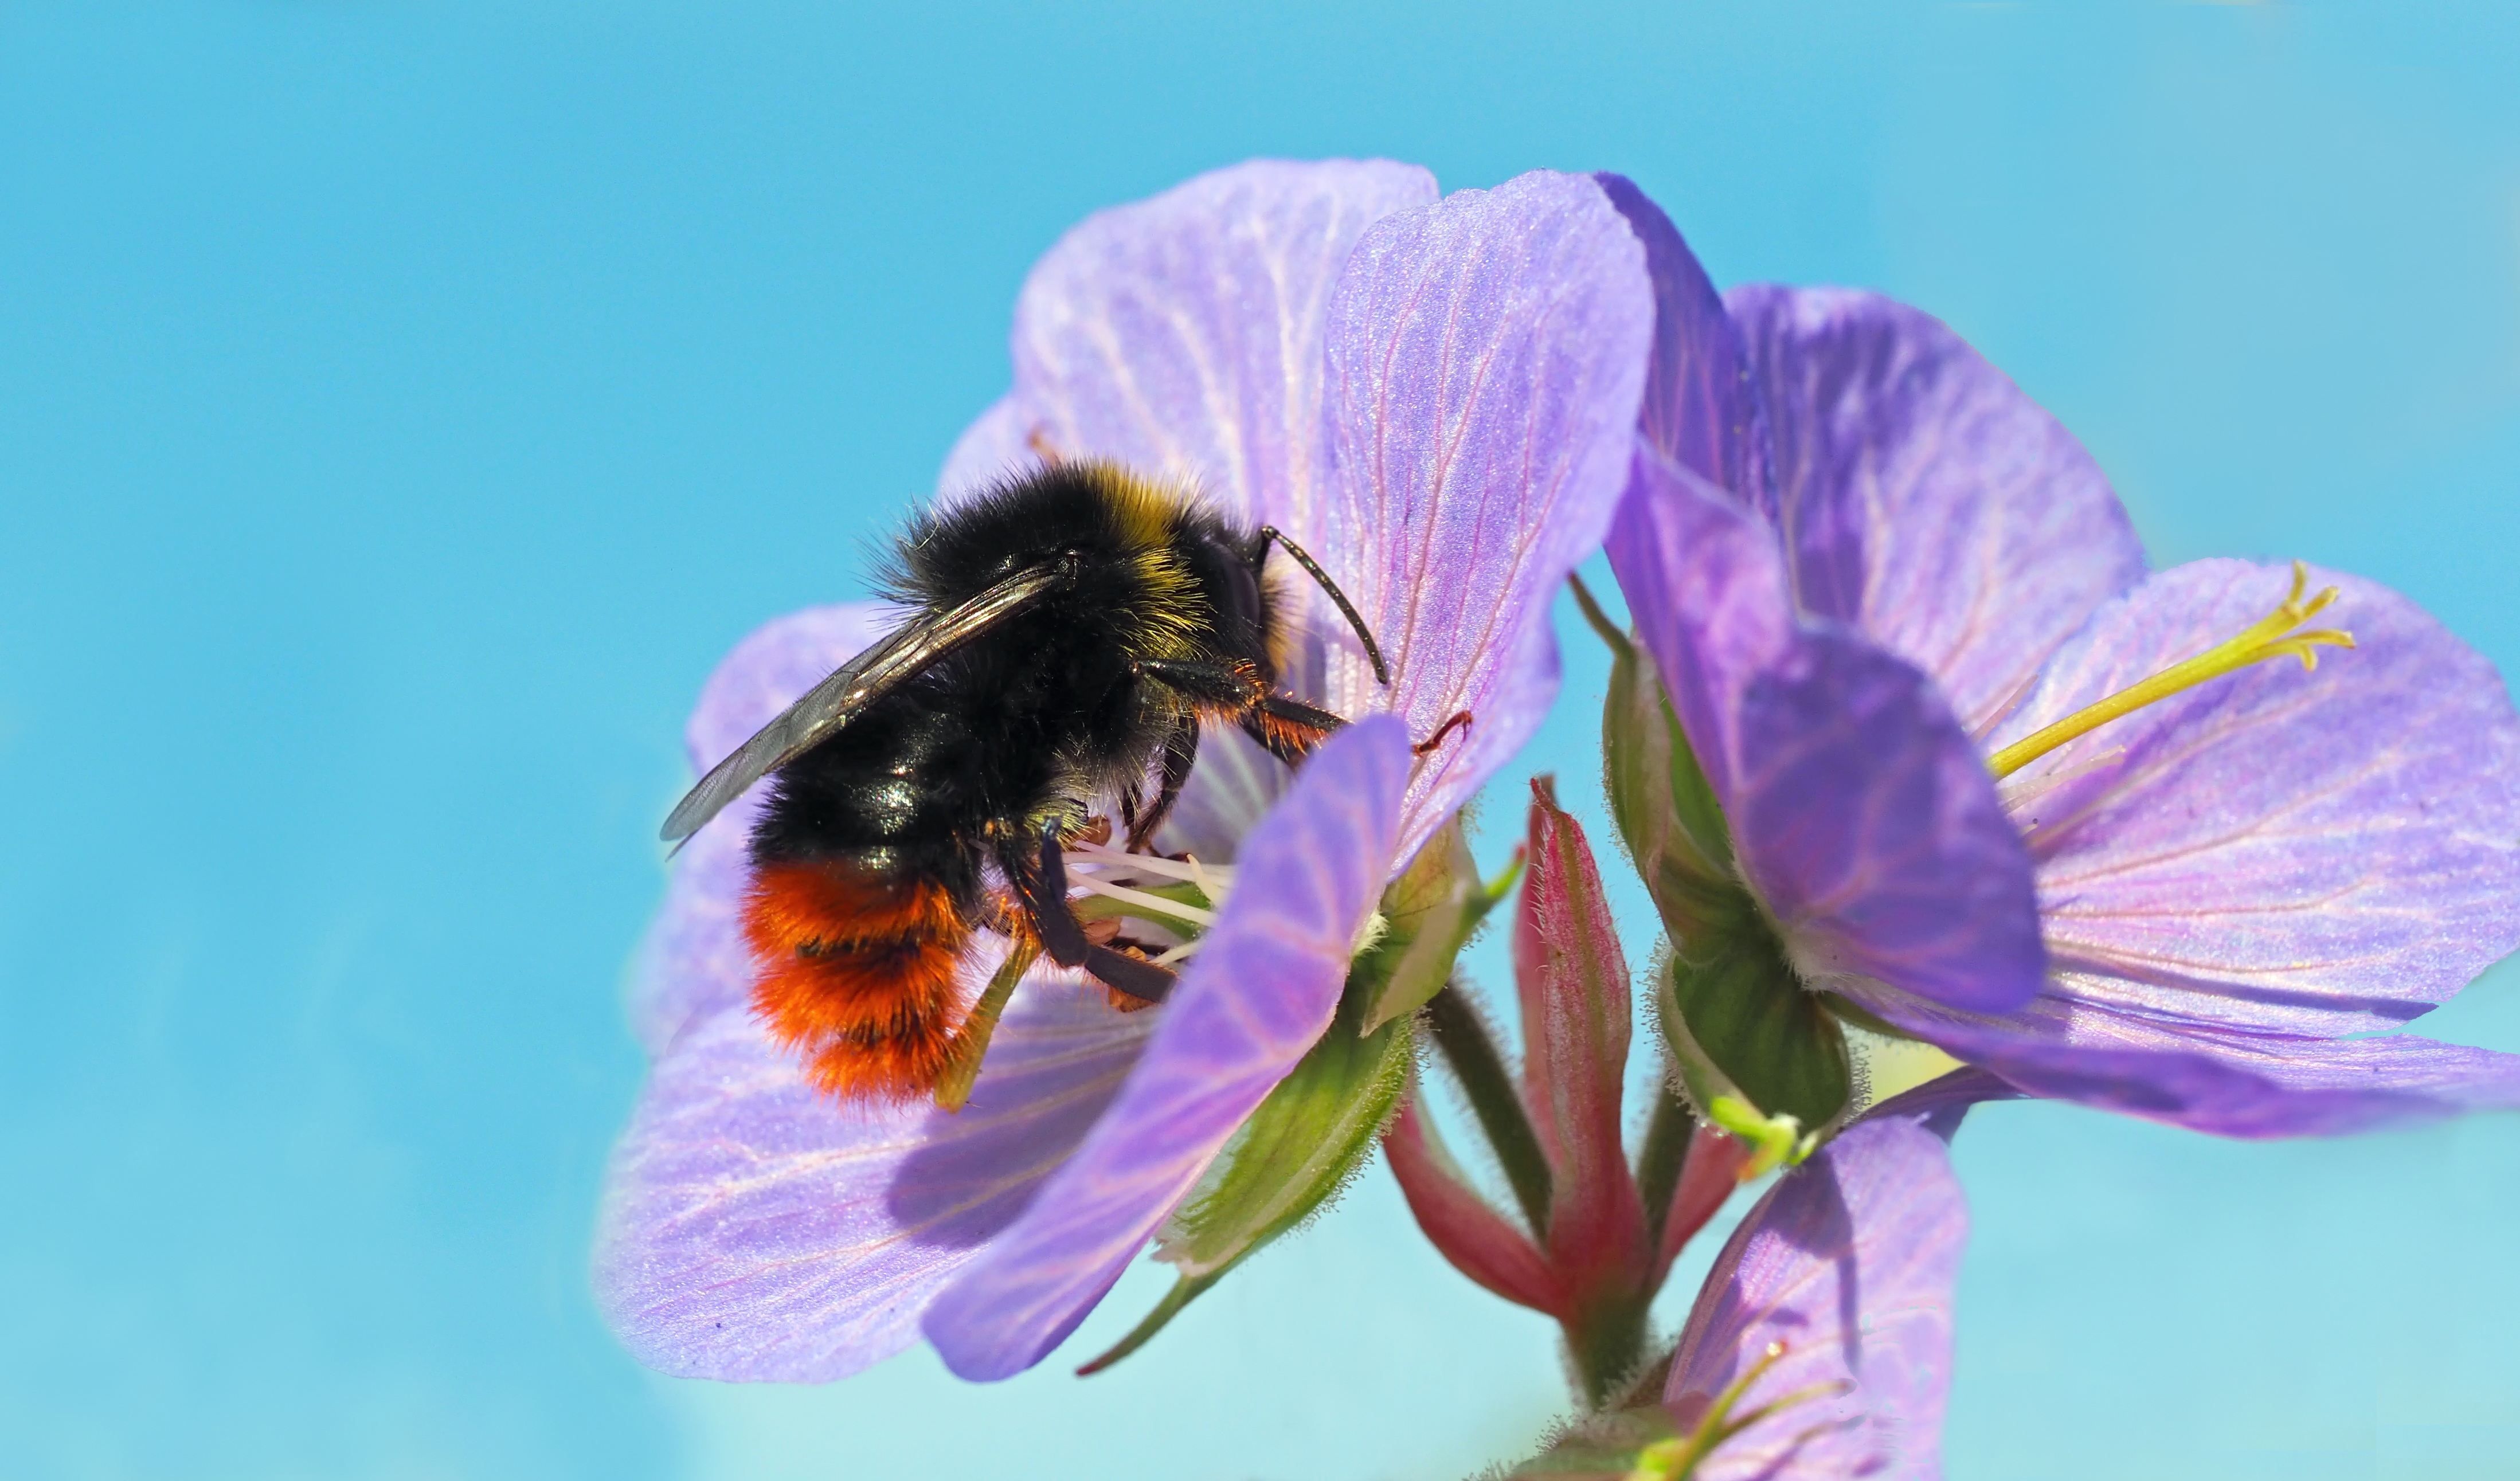
nature, blossom, plant, flower, petal, live, pollen, insect, flora, fauna, invertebrate, close up, bee, bumblebee, nectar, macro photography, arthropod, honey bee, pollinator, membrane winged insect